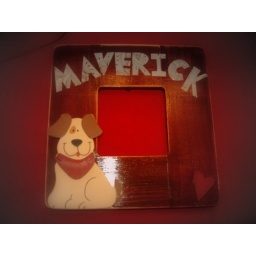
Personalized Dog Frame is $16 (no glass in frame). Please submit your dogs name with your request.